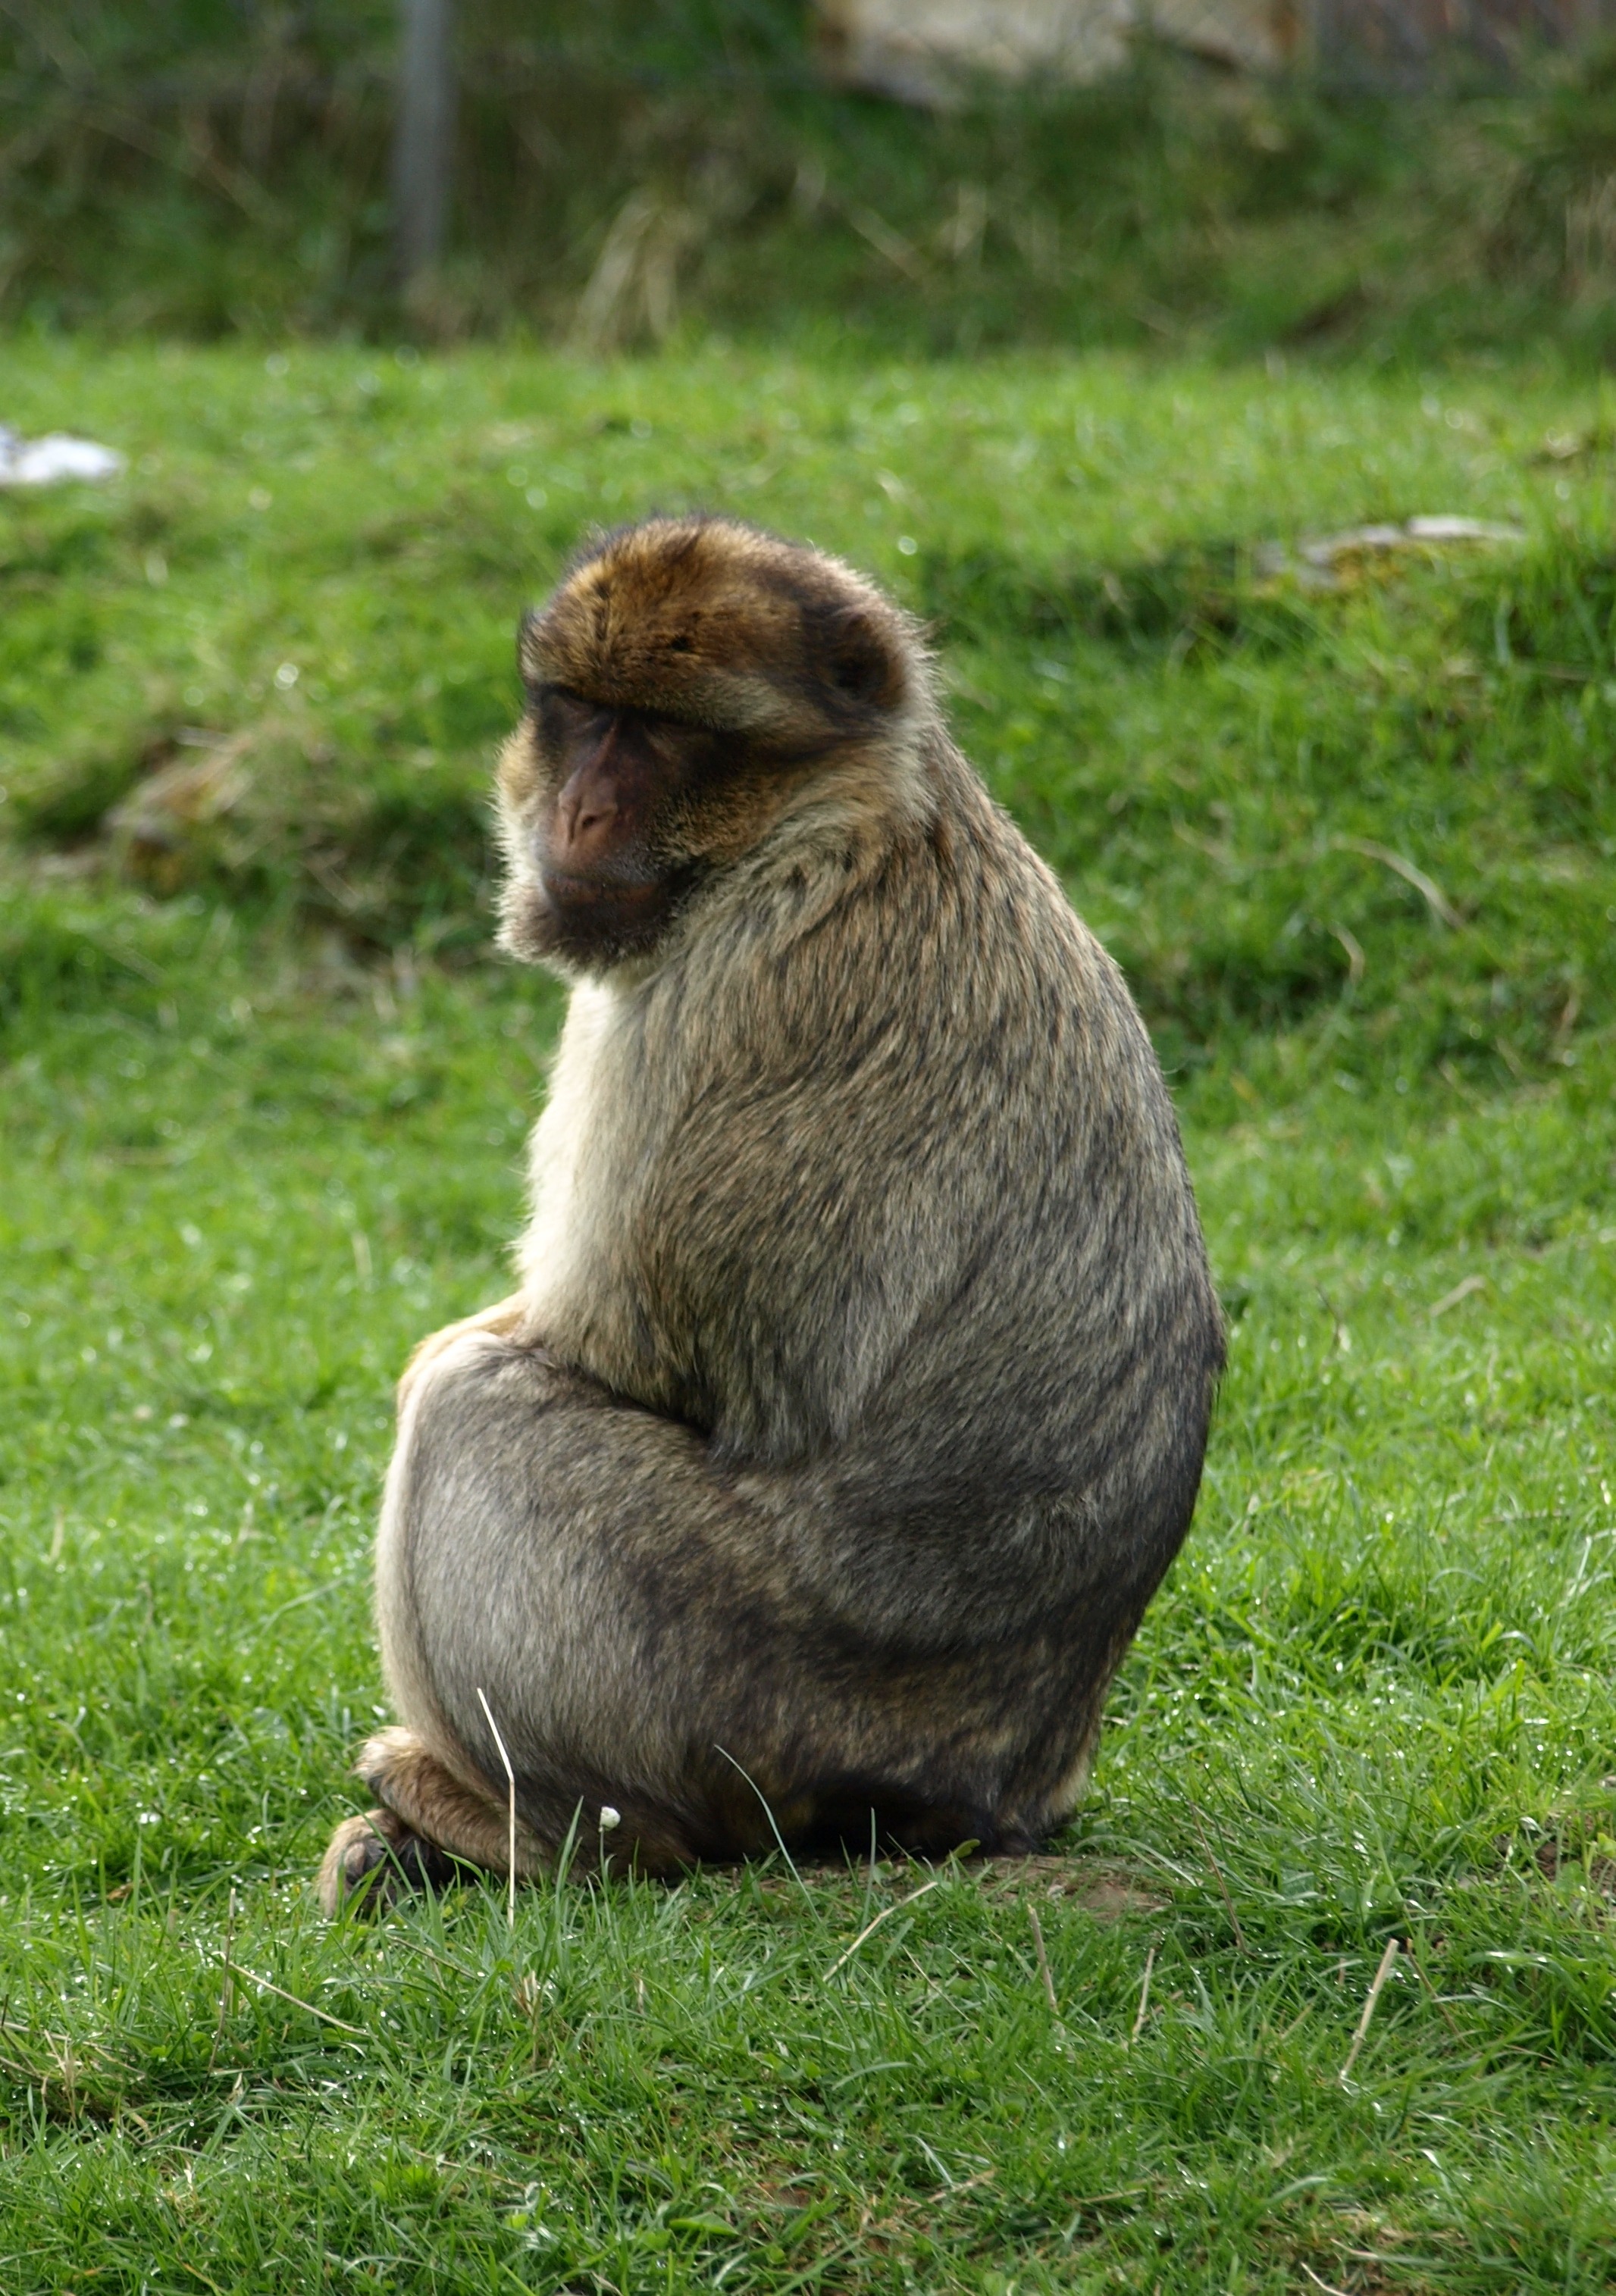
wildlife, zoo, mammal, monkey, fauna, primate, animals, vertebrate, macaque, old world monkey, barbary ape, monkey portrait